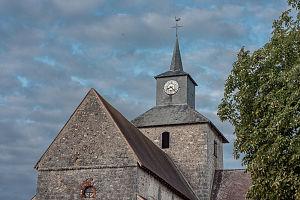
Vert-Toulon, Champagne-Adernne. France.
L'église de Vert-Toulon est une église gothique construite au XIIᵉ siècle, dédiée à Saint-Pierre et située dans la Marne.